KDFI

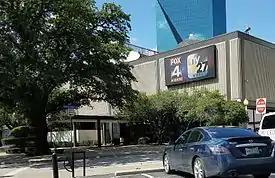
A midcentury low-rise building with a sign bearing Fox 4 and My 27 logos.

On May 20, 1994, Argyle Television—then-owner of KDFW-TV—took over management responsibilities for KDFI, including programming and advertising sales, under a local marketing agreement (LMA) with Dallas Media Investors. This was the first such agreement in the Dallas–Fort Worth market, or any top-10 media market, and grew out of a previous sublicensing arrangement for reruns of "Murphy Brown" and "Taxi" that were not being used by KDFW. The deal was announced days before Argyle agreed to sell KDFW-TV and other stations to New World Communications, which in turn struck a deal to switch KDFW-TV and 11 other stations to the Fox network.